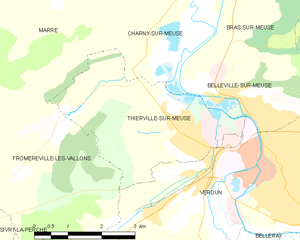
Thierville-sur-Meuse est une commune française située dans le département de la Meuse, en région Grand Est.